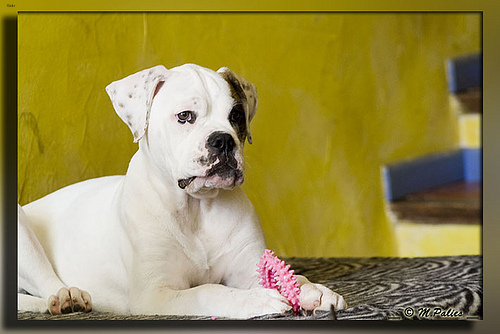
Breed: american bulldog